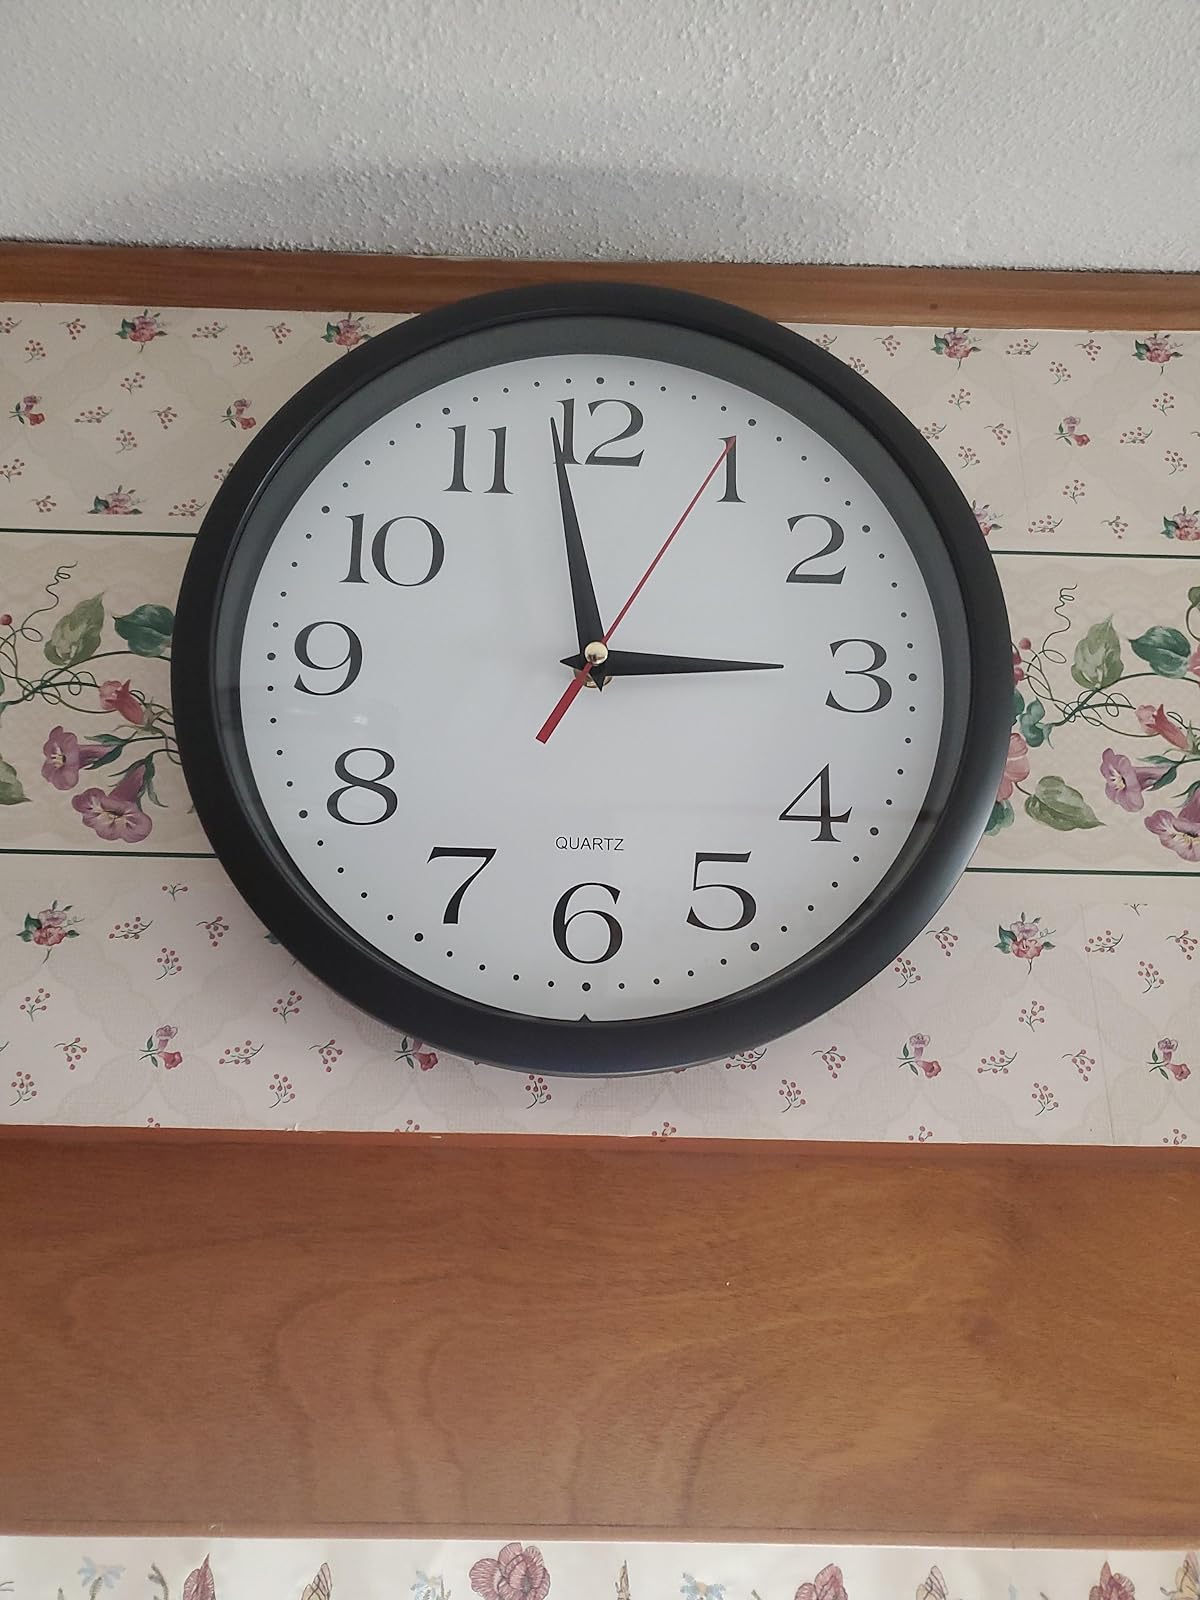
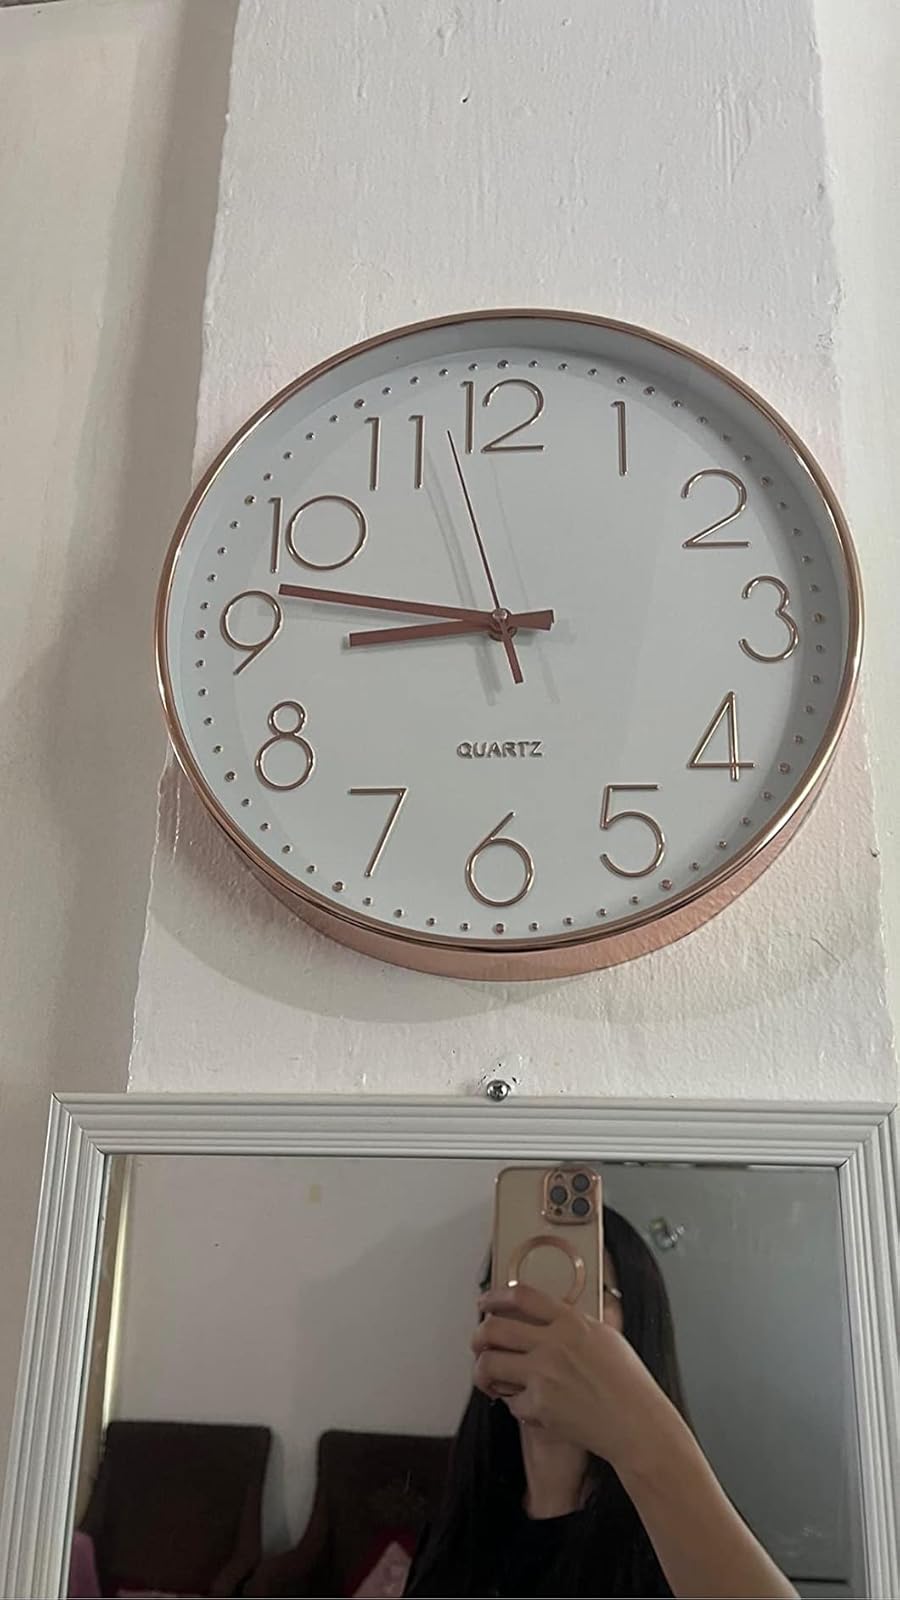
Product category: clock
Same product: no